The Last Chronicle of Barset

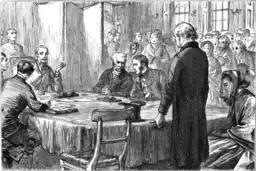
Original illustration by G.H. Thomas of Mr. Crawley standing before the magistrates.

Other than its written form, "The Last Chronicles of Barset" has also been transformed into visual illustrations. The visual illustration was designed by George Housman Thomas and was published in 1867 alongside the novel. Titled "The Last Chronicle of Barset With Illustrations," the black and white copy features certain events from the novel. For certain illustrations, Thomas had drawn inspiration from John Everett Millais, a Victorian illustrator. Millias had provided multiple illustrations of The Crawley Family in Trollope's fourth novel in the series, "Framley Parsonage". Gordon Ray states that these illustrations serve to vividly complement the novel as they provide an understanding of Trollope's intentions with each character. While Trollope did not draw the illustrations himself, Ray stated that each sketch was tailored to Trollope's own personal desire as Trollope believed that "the author can select the subjects better than the artist - having all the feelings of the story at his fingers' end."